Jean Bessière

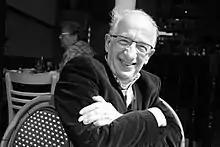

Jean Bessière is professor of Comparative Literature at the Sorbonne, and was educated at the École Normale Supérieure and holds a PhD (docteur d'Etat) from the Sorbonne as well as being agrégé in Modern Letters. He is the author of numerous books on Comparative Literature and is the president emeritus of the International Comparative Literature Association. His most recent works include "La littérature et sa rhétorique" (PUF, 1999), "Quel statut pour la littérature ?" (PUF, 2001), "Principes de la theorie littéraire" (PUF, 2005) and "Le roman contemporain ou la problématicité du monde" (PUF 2010). Jean Bessière has been on the faculty of numerous universities including Indiana University, Stanford, McGill and several French universities. In 2008 the "Canadian Review of Comparative Literature" dedicated an entire issue to him entitled: "Jean Bessière - Literature and Comparative Literature Revisited." Jean Bessière frequently lectures at universities throughout the world.